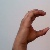
The image shows a hand gesture representing the letter 'C' in Indian Sign Language.